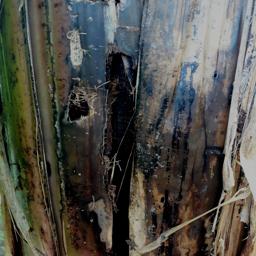
Label: PSEUDOSTEM WEEVIL